Arnold Hardy

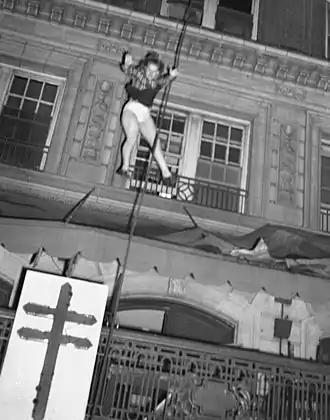
Hardy's Pulitzer Prize-winning photograph

Arnold Hardy (February 2, 1922 – December 5, 2007) was the first amateur photographer who won the 1947 Pulitzer Prize for Photography.